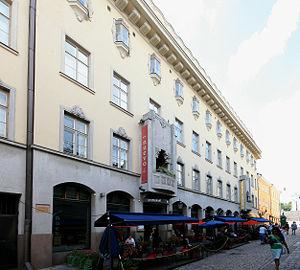
Le musée municipal d’Helsinki est un musée d'histoire situé à Helsinki.